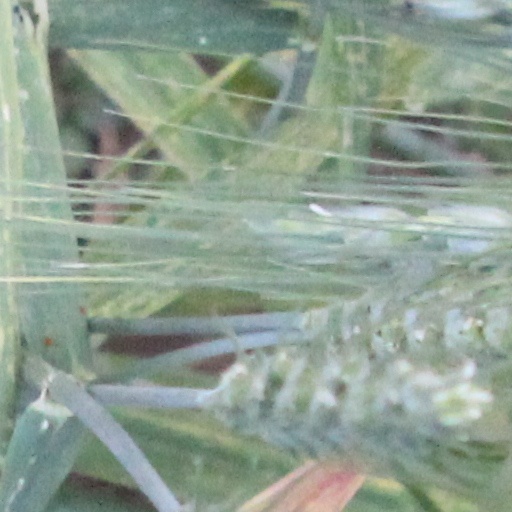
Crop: wheat